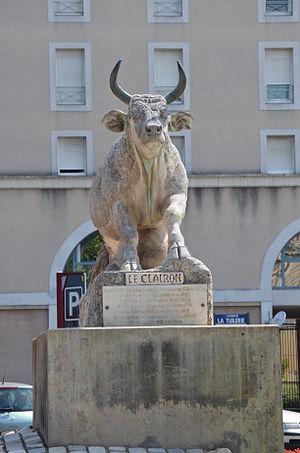
La statue du taureau Le Clairon.
La manade Combet est un élevage de taureaux de Camargue, fondée en 1851, par Charles Combet. Ses pâturages se trouvent sur les communes du Cailar, d'Aimargues et de Vauvert, dans le département du Gard, en région Languedoc-Roussillon. Elle a successivement été dirigée par Charles Combet, son fils Laurent Combet, son petit-fils Fernand Granon, puis par Marcel et René Delbosc, Jean Lafont, et depuis 1998, Louis Nicollin.